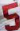
Number: 5